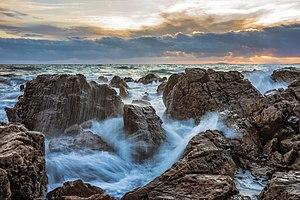
Sète — écrit Cette jusqu'en 1927 — est une commune française située dans le département de l'Hérault en région Occitanie. Elle appartient à la communauté d'agglomération Sète Agglopôle Méditerranée.